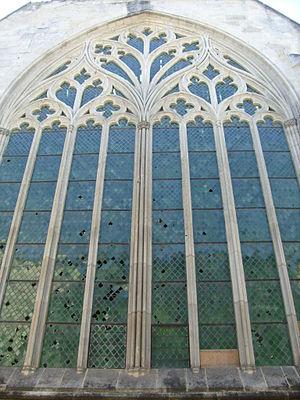
L'ancienne église des Jacobins de Saintes
Le couvent des jacobins est un ancien établissement religieux de la ville de Saintes. Fondé au début du XIIIᵉ siècle, le monastère abrite une communauté de moines dominicains jusqu'à la révolution. Vendu comme bien national, il est converti en maison particulière quelque temps plus tard. À la fin du XIXᵉ siècle, les bâtiments sont la propriété de Maurice Martineau, négociant de Cognac bibliophile et amateur d'art. Ce dernier emploie une partie de son temps à se constituer une impressionnante bibliothèque qu'il lègue à la municipalité à sa mort, en 1928, ainsi que les bâtiments de l'ancien couvent.